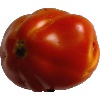
Label: Tomato 1